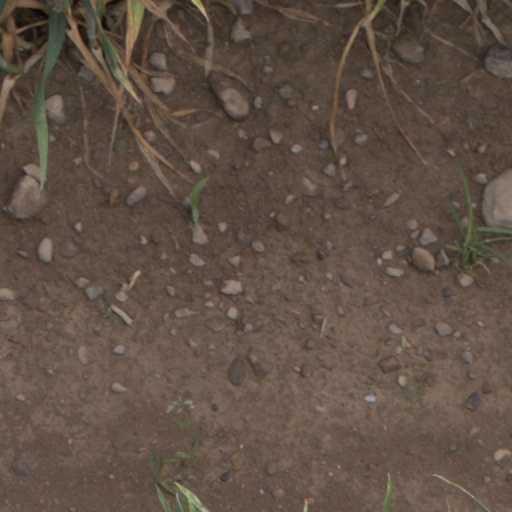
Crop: wheat